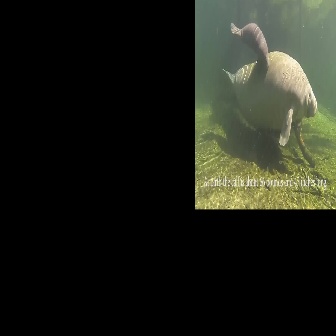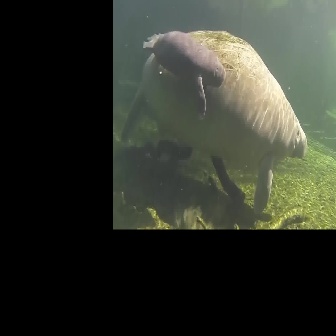
  Please identify the target specified by the bounding box [221,50,317,146] in the first image and locate it in the second image. Return the coordinates in [x_min,y_min,x_max,y_max] format.
Answer: [121,29,307,215]